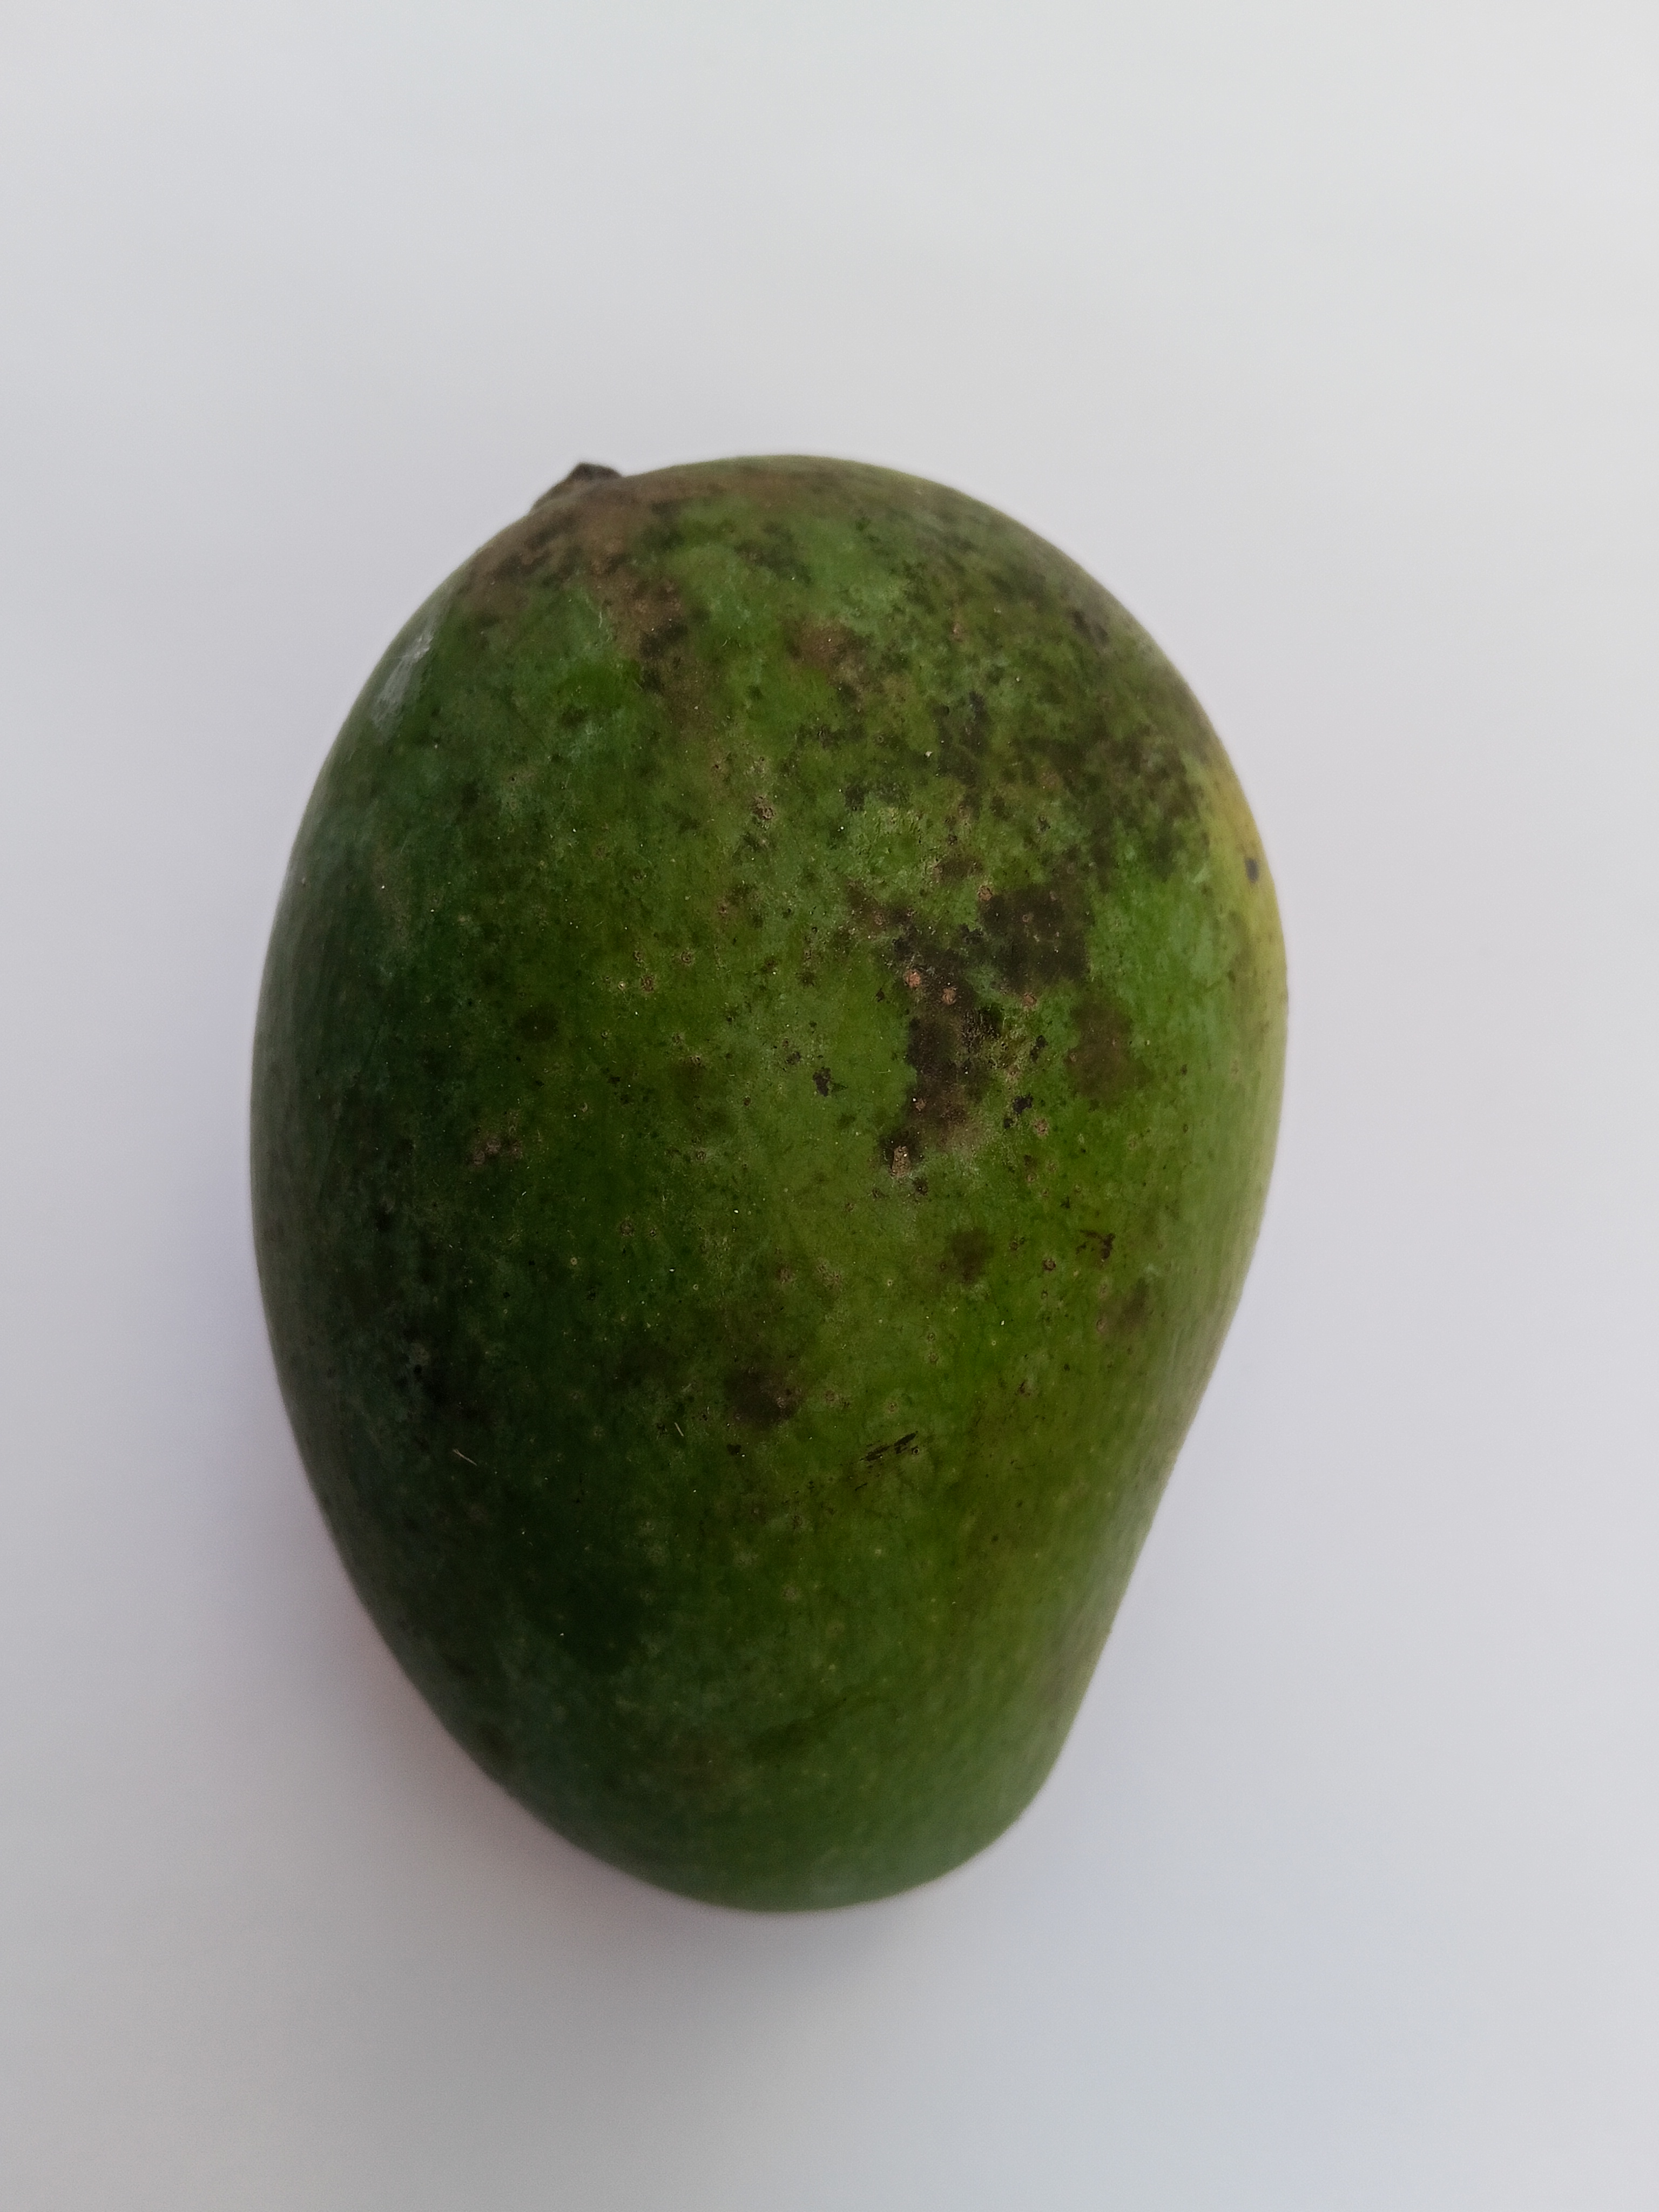
Mango variety: Amrapali